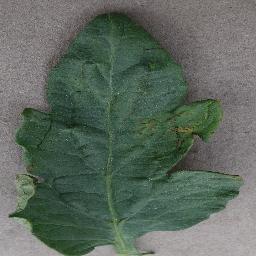
Label: Tomato___Bacterial_spot